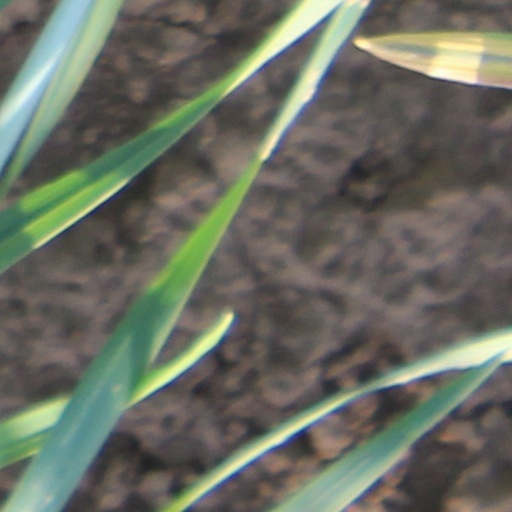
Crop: wheat